Roman Catholic Archdiocese of Detroit

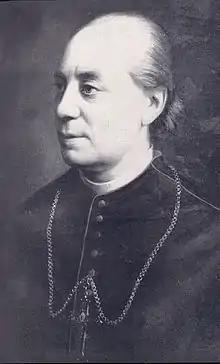
Bishop Borgess

In 1853, Pope Pius IX formed the Vicarate Apostolic of Upper Michigan, taking the Upper Peninsula of Michigan from the Diocese of Detroit. Lefevere in 1854 dedicated Saints Peter and Paul Cathedral in Detroit, which replaced Ste. Anne de Detroit. He presided over the first diocesan synod in 1859.